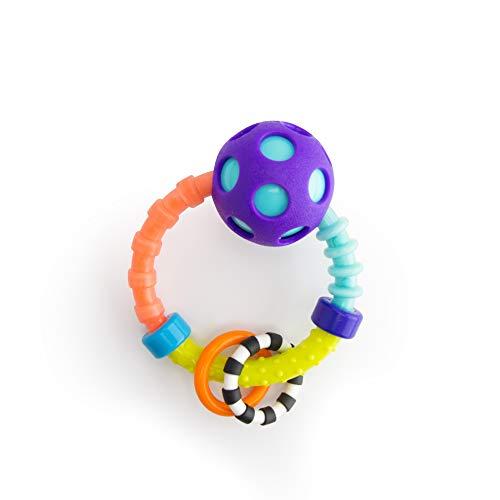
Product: Sassy Infant Gift Set 0+ Months - 5 Piece Set with Different Rattles and Teethers
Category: Toys & Games | Baby & Toddler Toys | Rattles & Plush Rings
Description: The beginning bites teether has several different textures and fabrics.
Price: $16.09